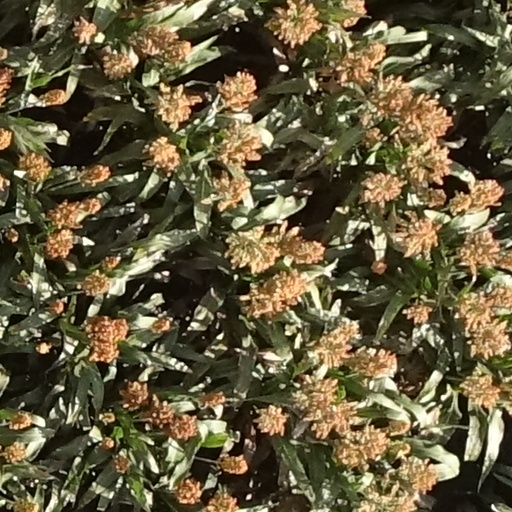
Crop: sorghum